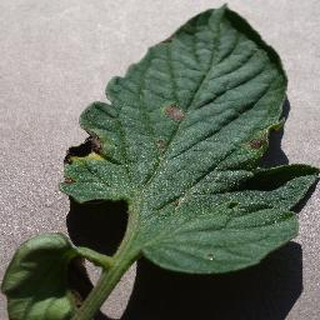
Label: tomato_early_blight